Sorengo railway station

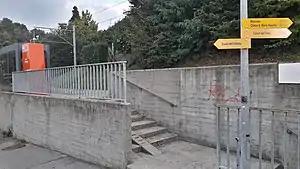
The station platform in 2018

Sorengo railway station is a railway station in the municipality of Sorengo in the Swiss canton of Ticino. The station is on the metre gauge Lugano–Ponte Tresa railway (FLP), between Lugano and Ponte Tresa.